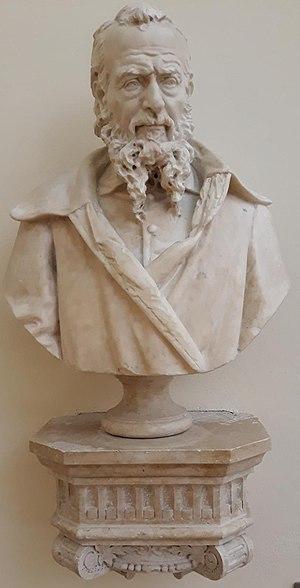
Johannes Baptista Montanus est le nom latinisé de Jean-Baptiste Monti, Giovanni Battista Monte ou Giovanni Battista da Monte, l'un des principaux médecins humanistes d'Italie. Il a encouragé la renaissance des textes et de la pratique médicale de la Grèce antique et réexaminé les écrits de Galien ainsi que les textes médicaux de la médecine arabe du Moyen-Âge de Rhazès et Avicenne. Il publia lui-même de nombreux textes médicaux et fut considéré comme un second Galien.